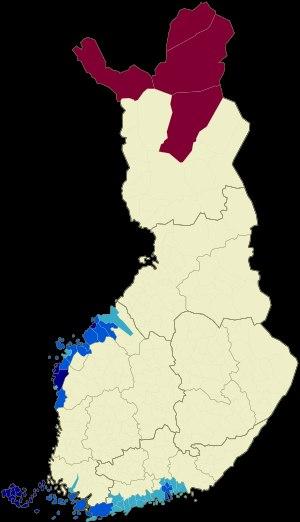
Les municipalités de Finlande sont le niveau d'administration et de gouvernement local de la Finlande. Elles forment les entités administratives fondamentales du pays.